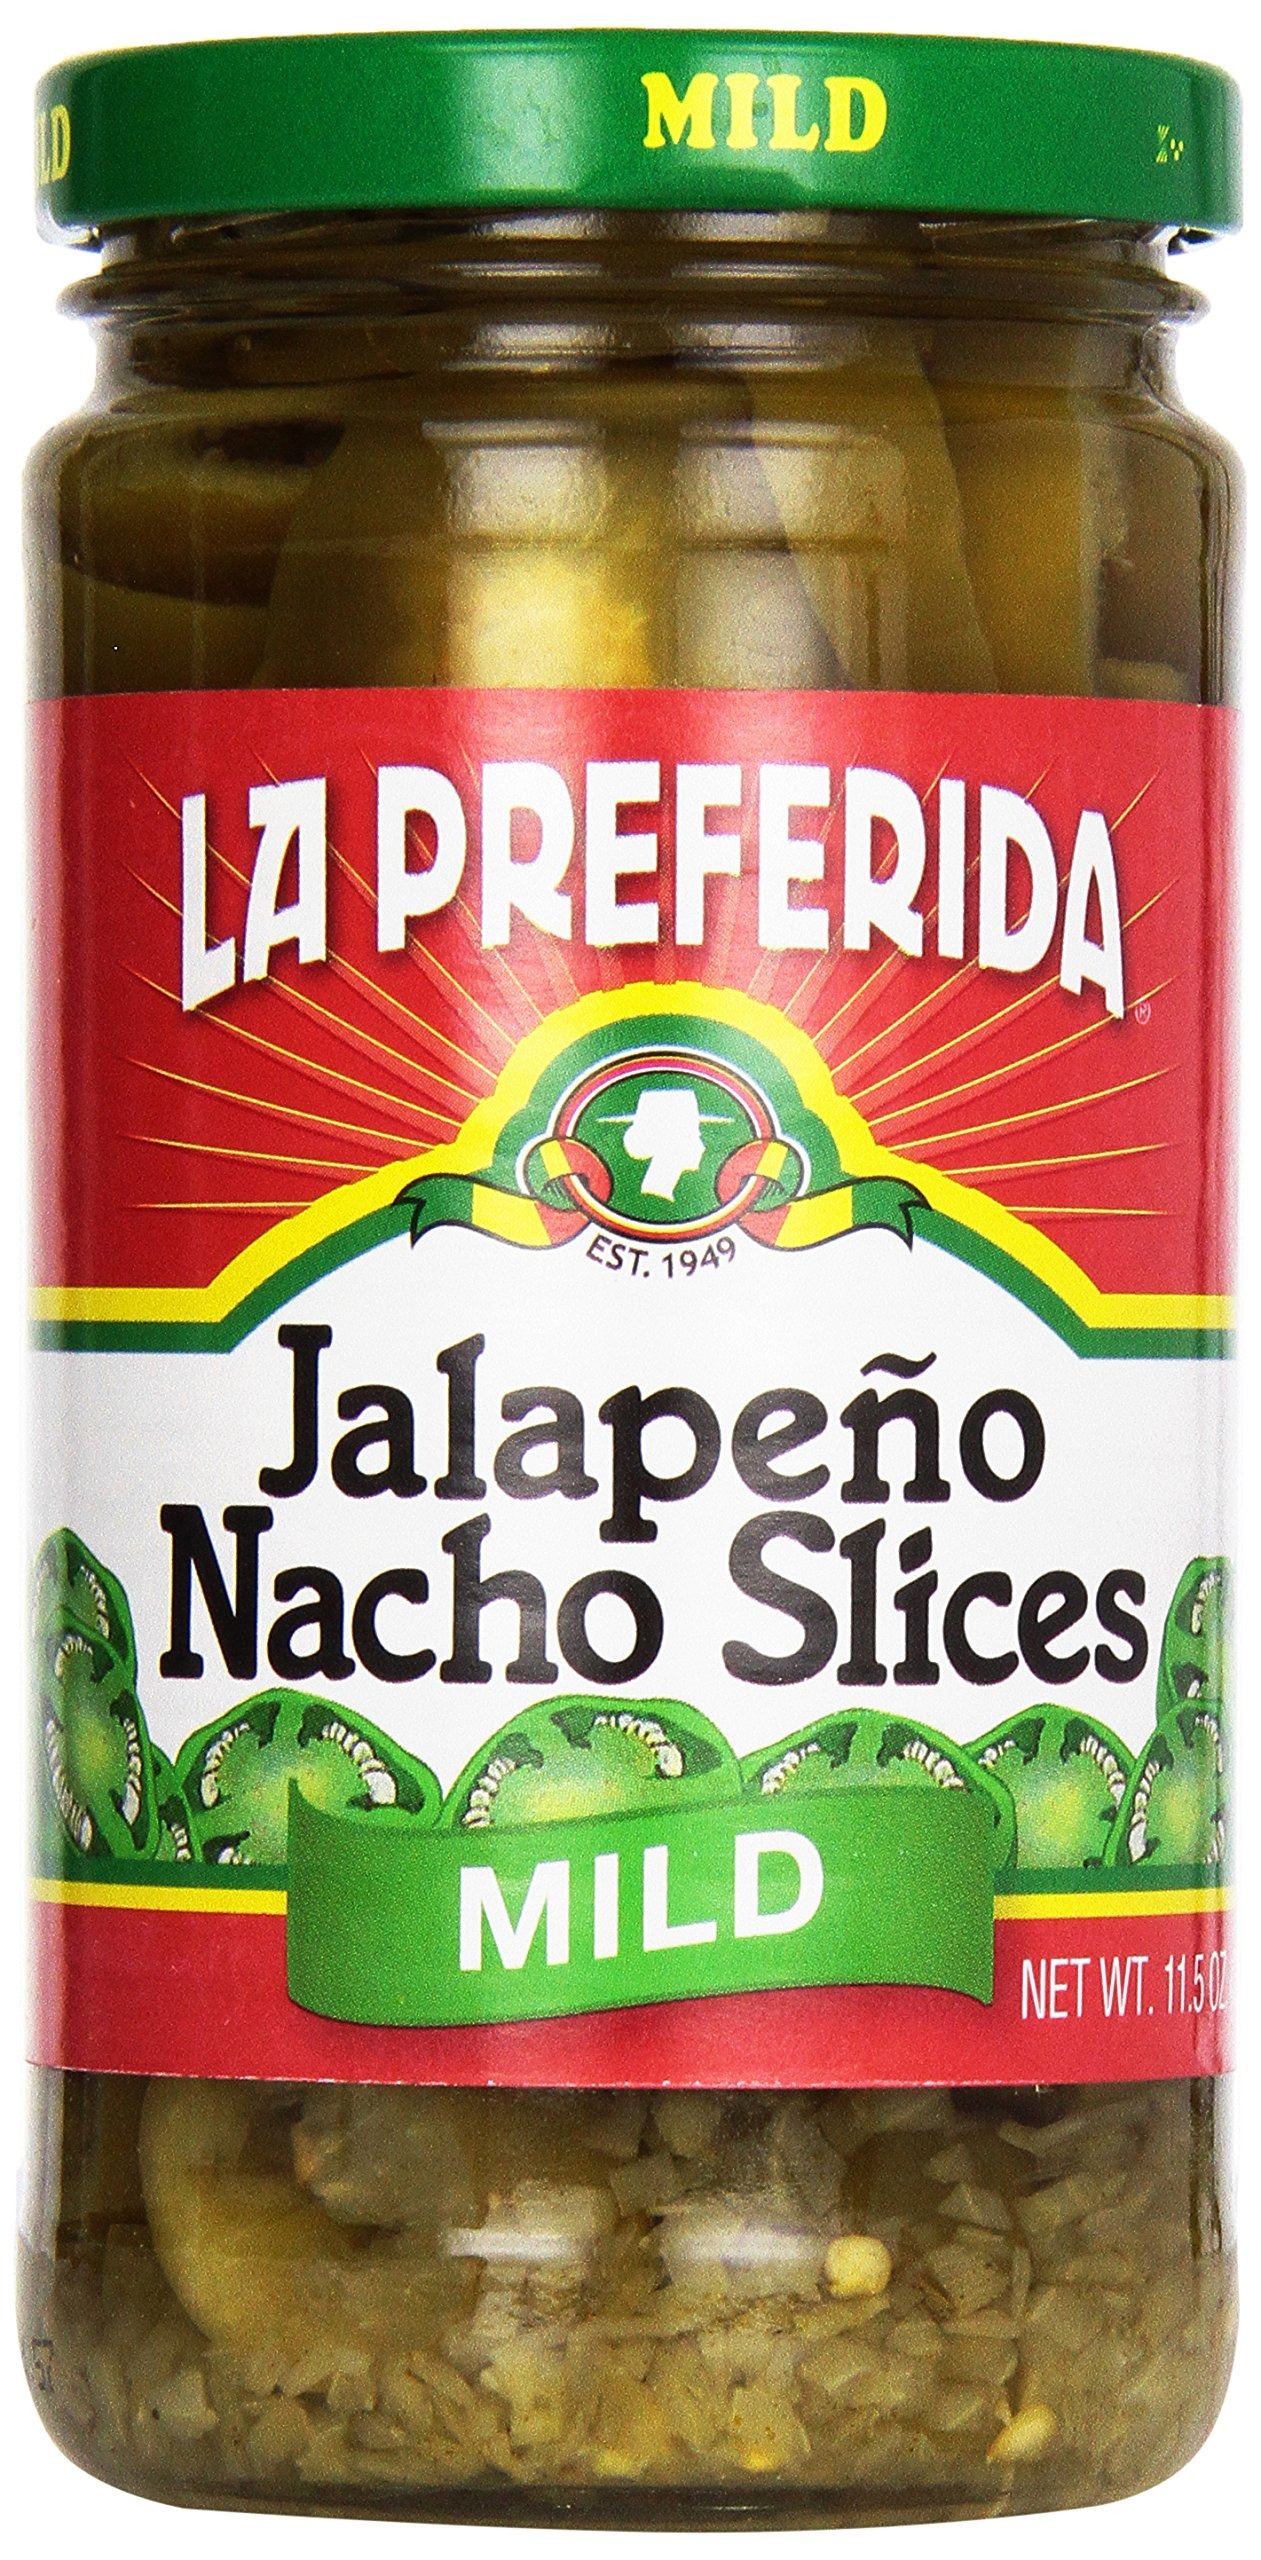
Item Name: La Preferida Jalapeno Nacho Slices, 11.5 Oz
Bullet Point 1: Topping for nachos, tacos, pizza,
Bullet Point 2: GMO Free
Bullet Point 3: Vegan
Value: 11.5
Unit: Ounce

Price: 2.99